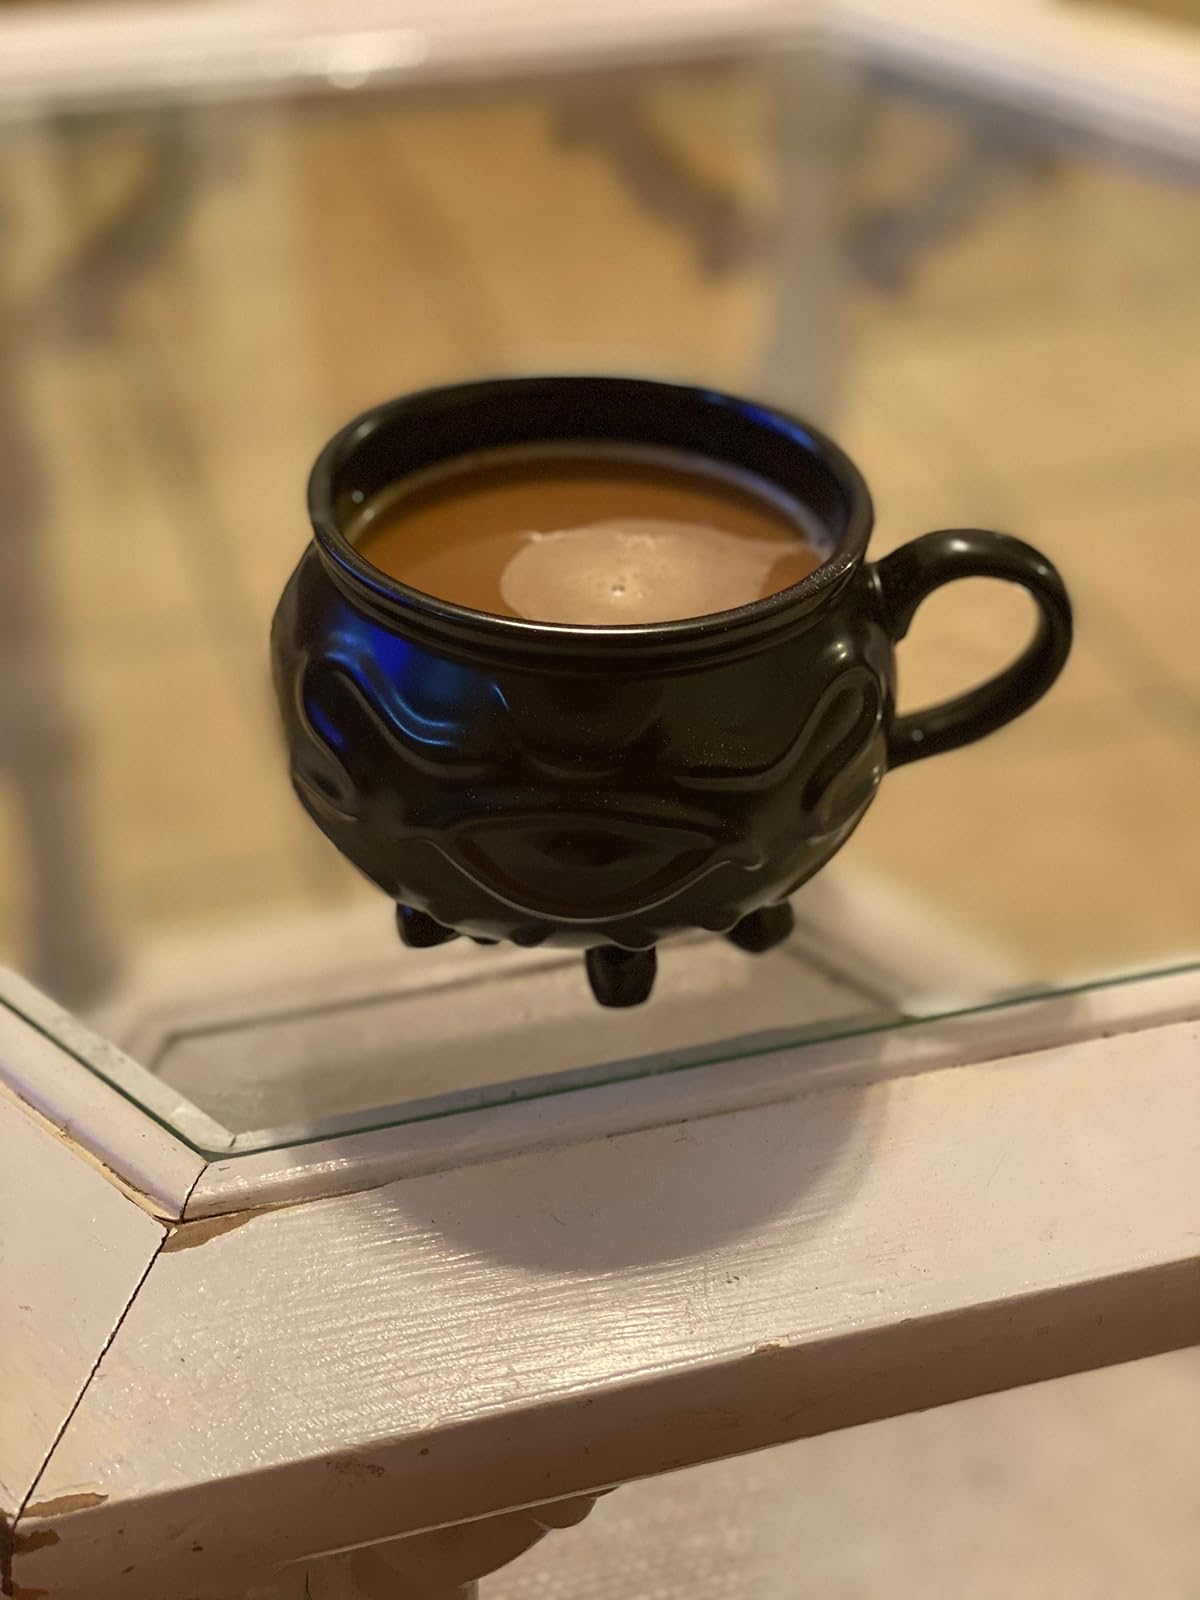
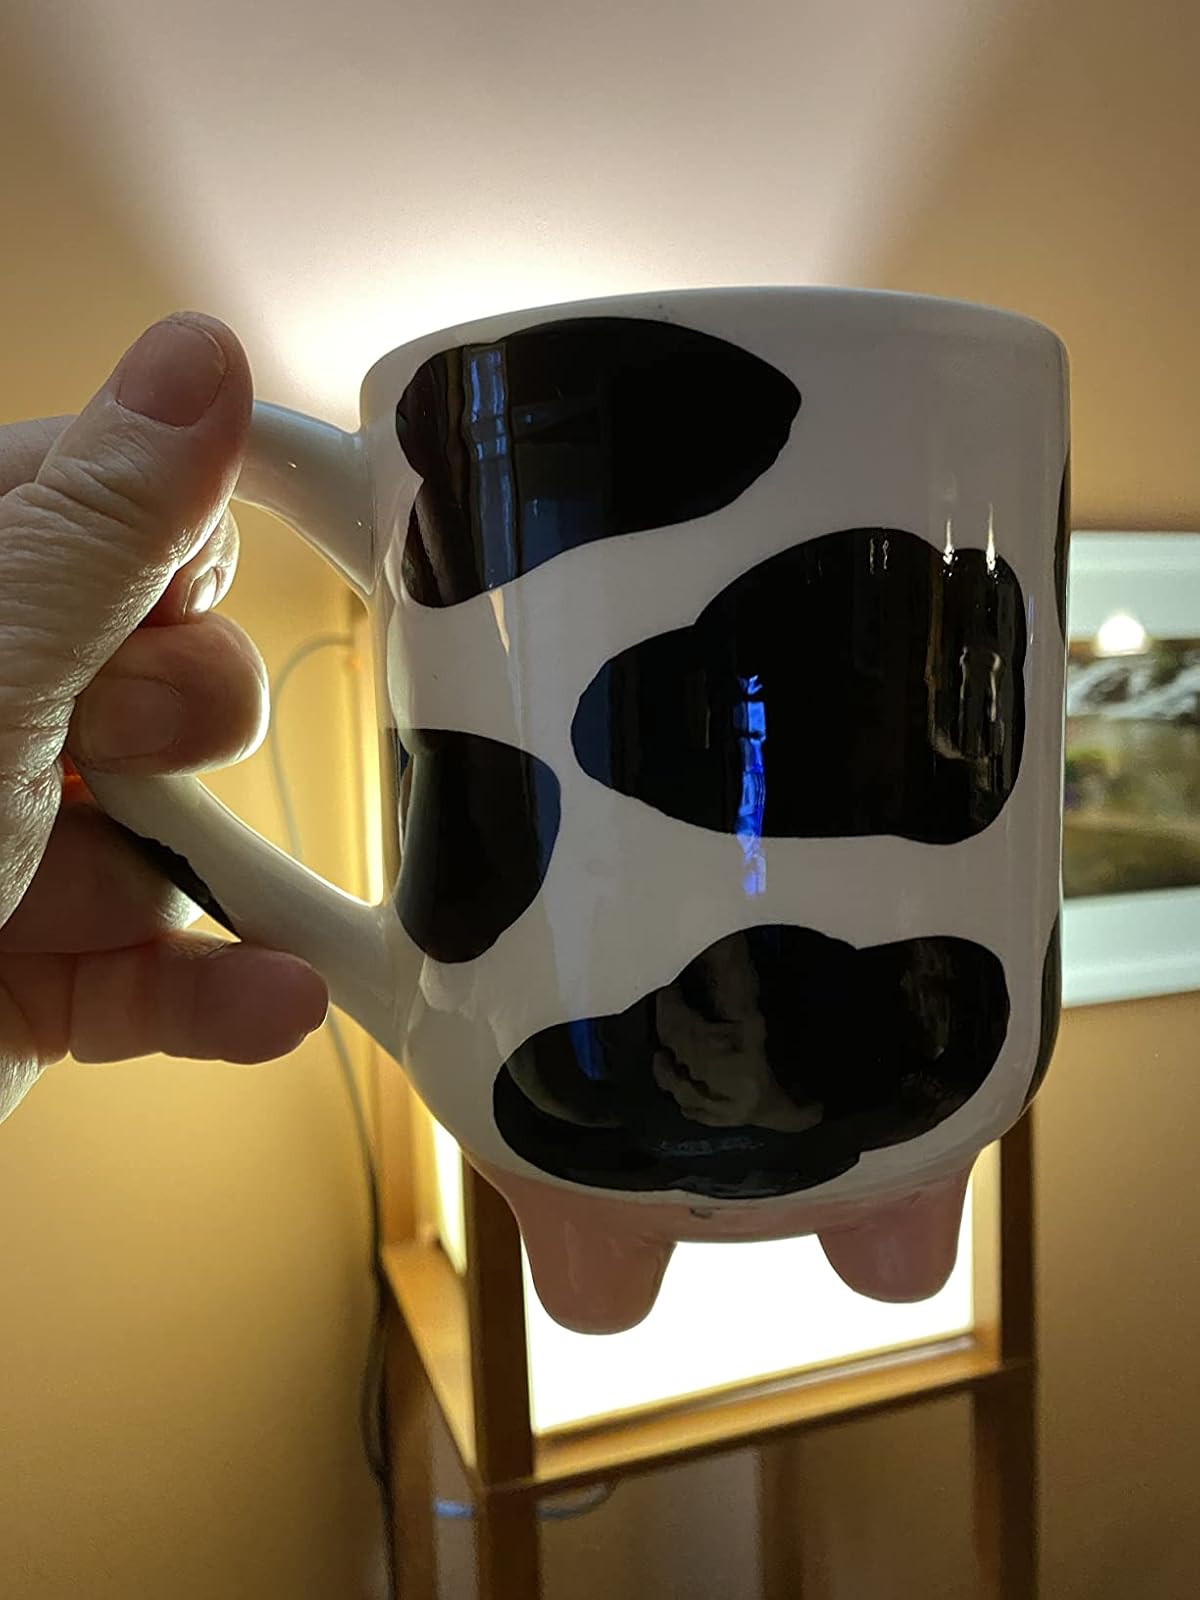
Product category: items_mug
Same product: no